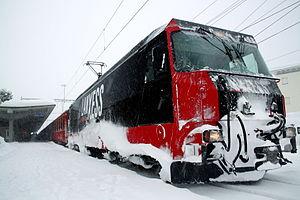
La gare de Davos-Dorf est une gare ferroviaire suisse de la ligne RhB à voie métrique de Landquart à Davos-Platz. Elle est située à Davos-Platz, l'une des deux entités de la ville de Davos, région de Prättigau/Davos dans le canton des Grisons.